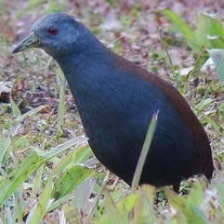
Species: BLACK TAIL CRAKE
Scientific name: AMAURORNIS BICOLOR